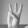
ASL letter: W